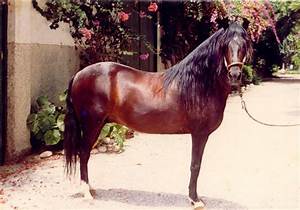
Label: cavallo